Morrissey

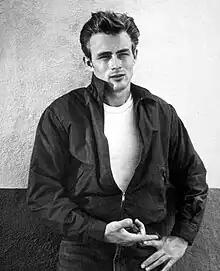
Morrissey idolised American film actor James Dean and published a book about him.

Steven Patrick Morrissey was born on 22 May 1959 in Old Trafford, Lancashire. His parents, Elizabeth ("née" Dwyer) and Peter Morrissey, were Irish Catholics who had emigrated to Manchester from Dublin with his only sibling, elder sister Jacqueline, a year before his birth. Morrissey claims he was named after American actor Steve Cochran, although he may instead have been named in honour of his father's brother who died in infancy, Patrick Steven Morrissey. His earliest home was a council house at 17 Harper Street in the Queen's Square area of Hulme, inner Manchester, since demolished. Living in that area as a child, he was deeply affected by the Moors murders, in which a number of local children were killed; the crimes had a lasting impression on him and would inspire the lyrics of the Smiths song "Suffer Little Children". He also became aware of the anti-Irish sentiment in British society against Irish immigrants to Britain. In 1970, after the "slum clearances" of Victorian-era houses in Hulme, the family moved to another council house at 384 King's Road in Stretford.